Describe the emotion expressed in this image:  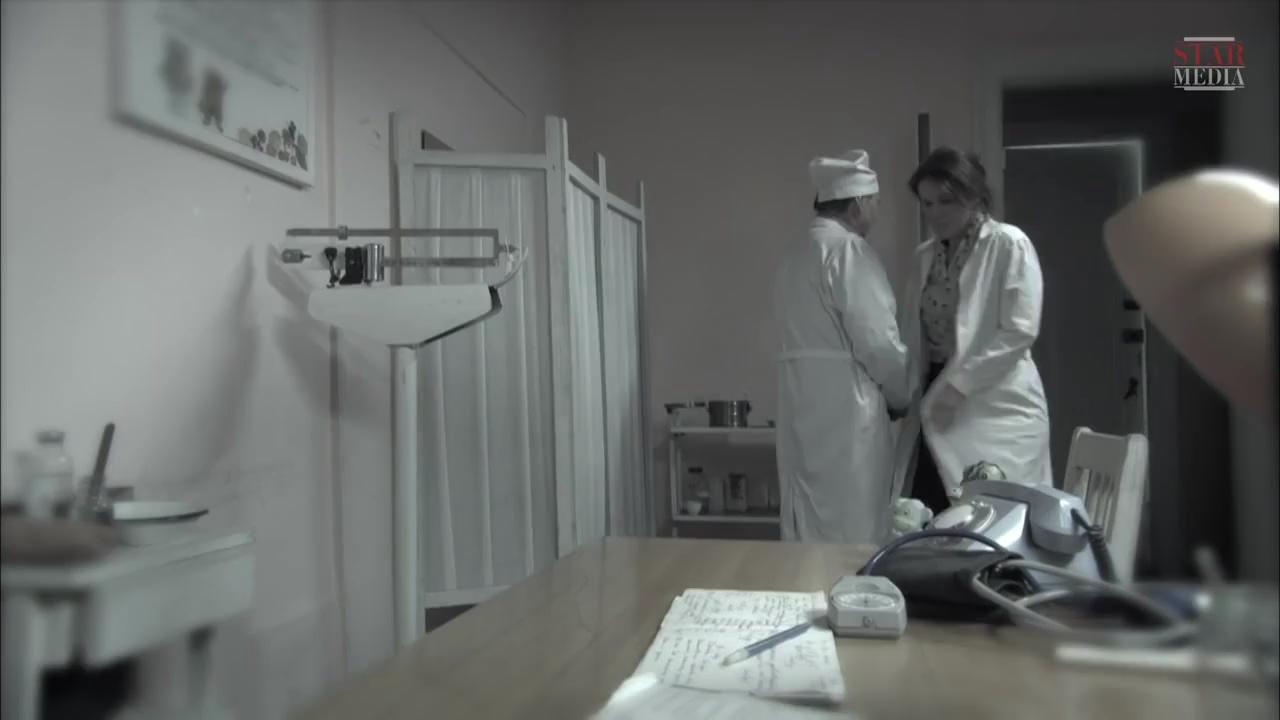
This person displays Pain, valence and arousal with low intensity.